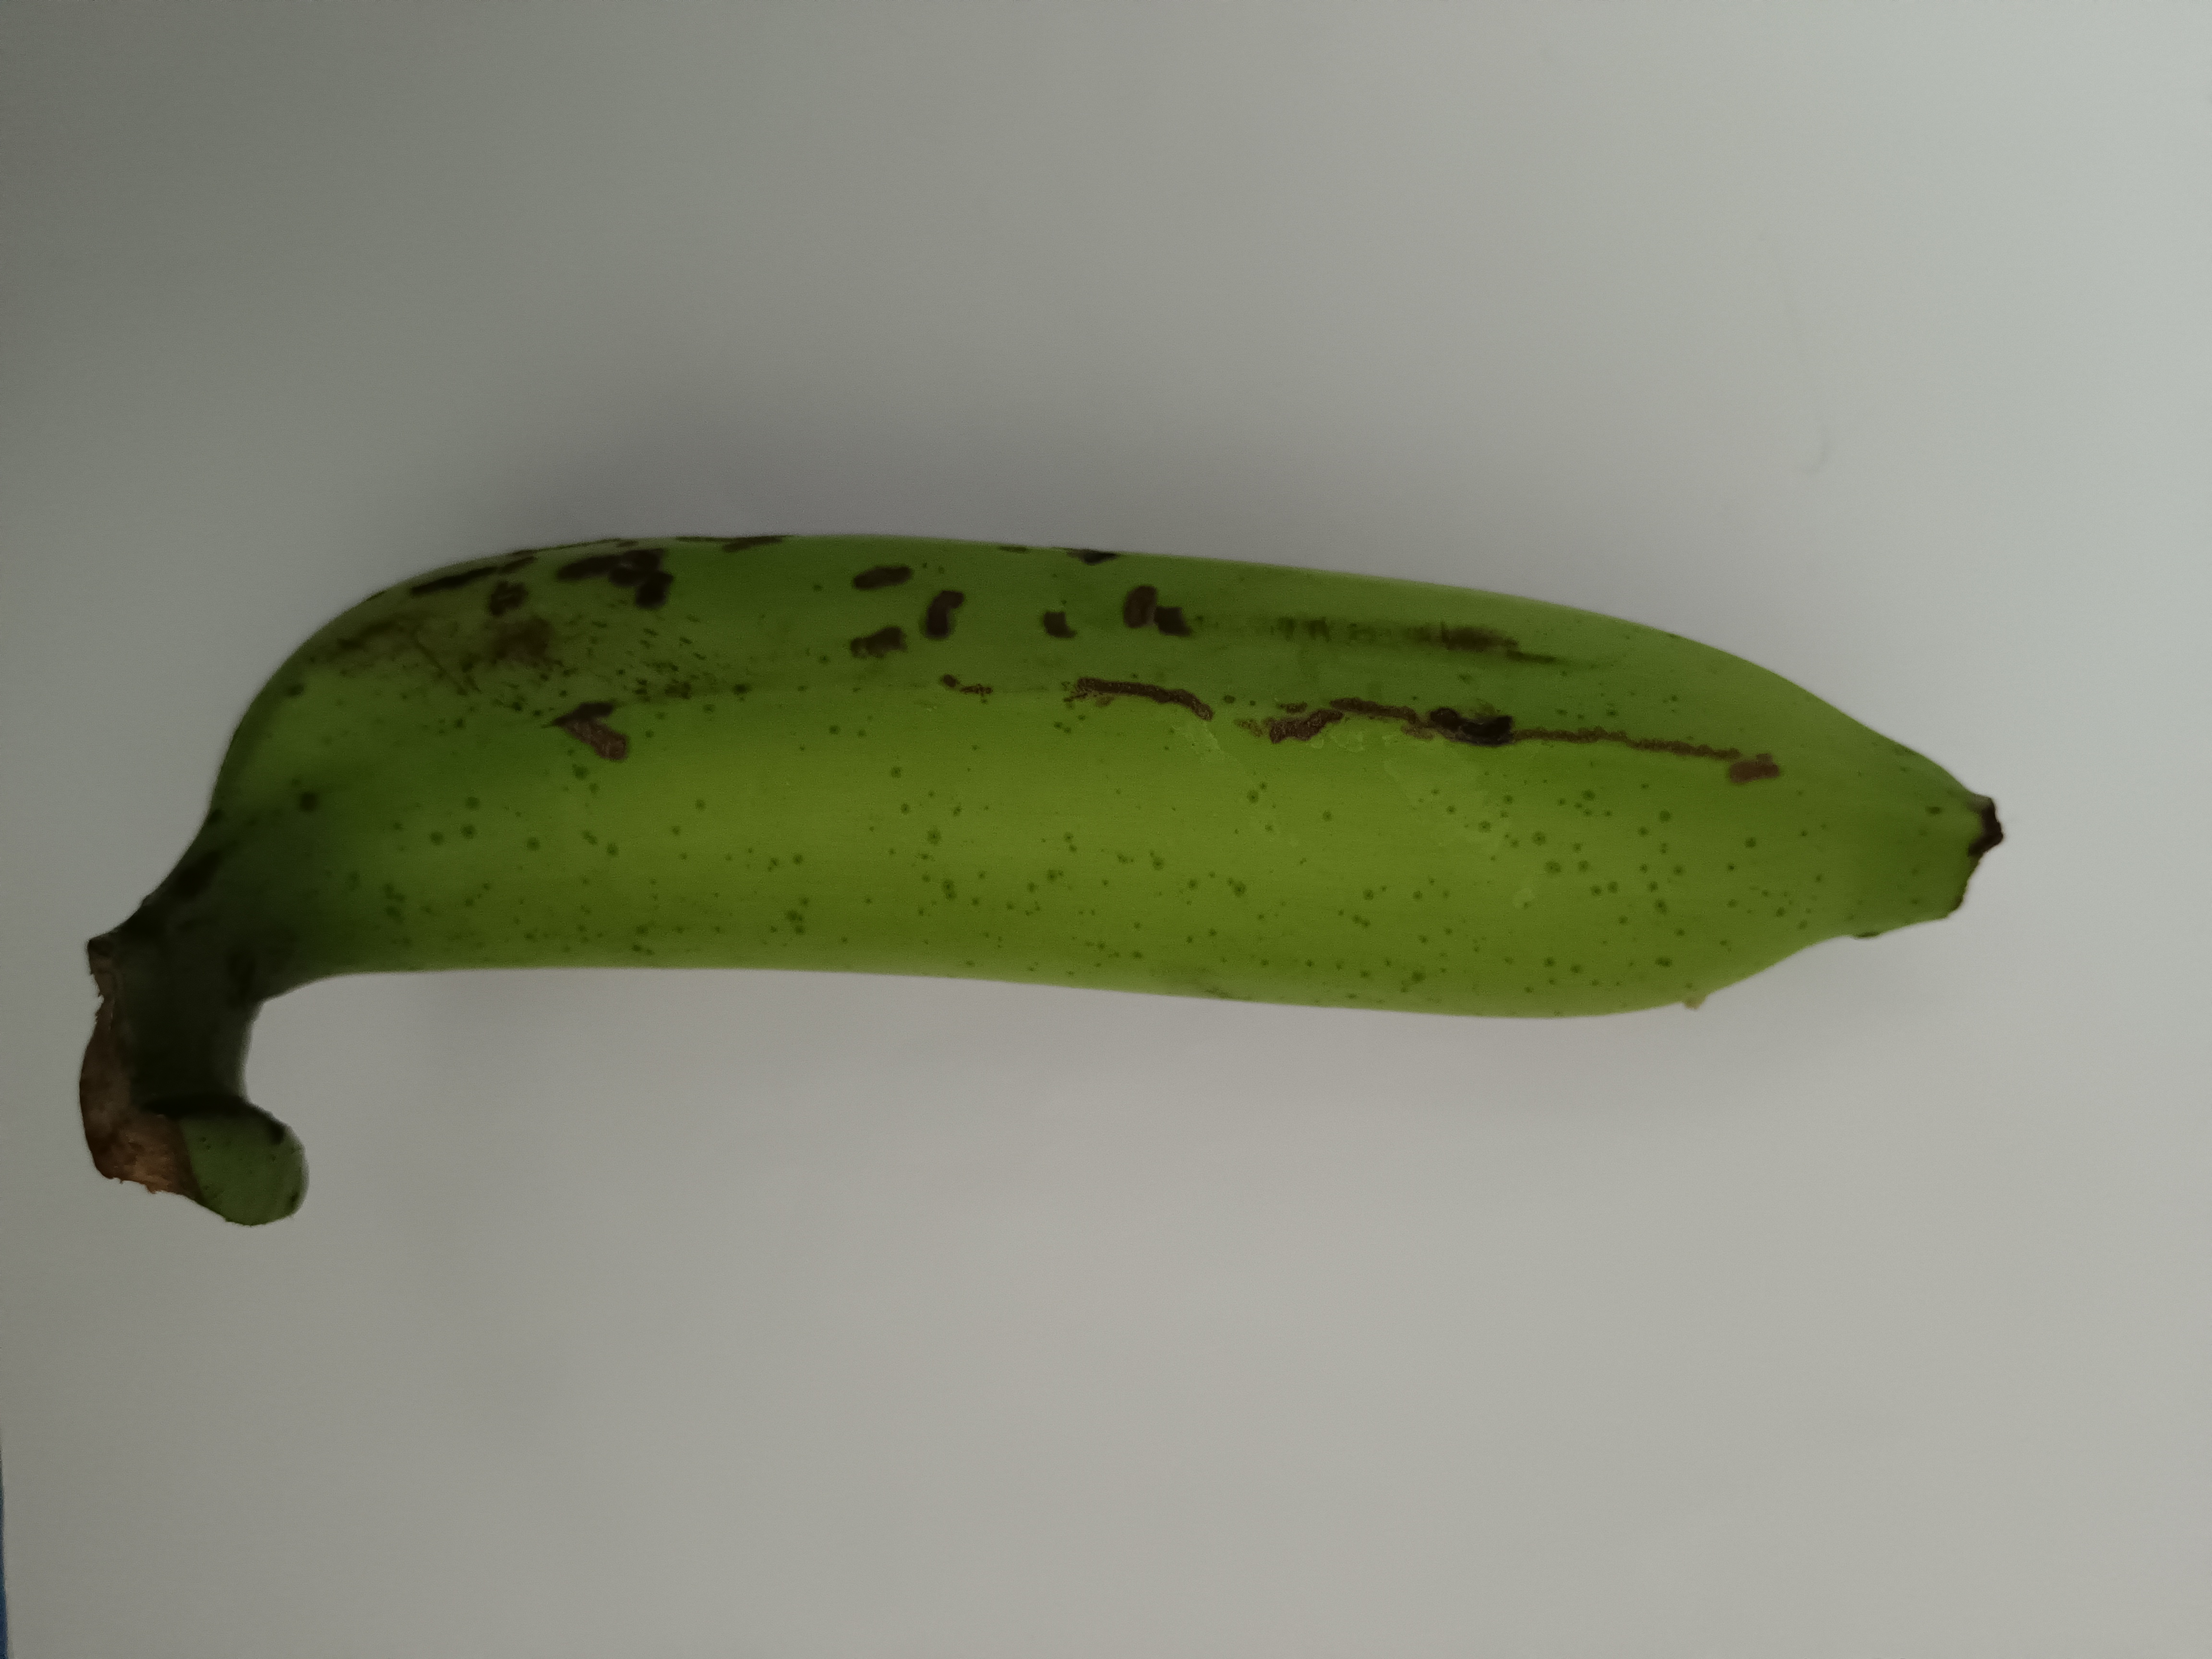
Banana variety: Shagor